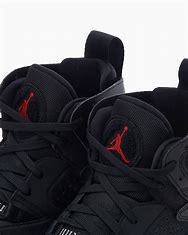
Brand: Jordan
Model: Jumpman Two Trey